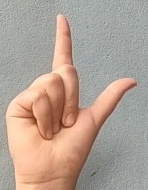
ASL sign: L